Pulse (2006 film)

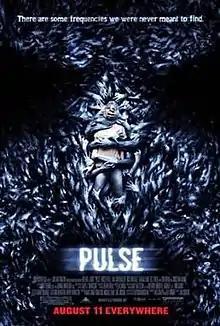
Theatrical release poster

Pulse is a 2006 American techno-horror film directed by Jim Sonzero from a screenplay co-written by Wes Craven, and starring Kristen Bell, Ian Somerhalder and Christina Milian. It is an English-language adaptation of Kiyoshi Kurosawa's 2001 Japanese film of the same name.